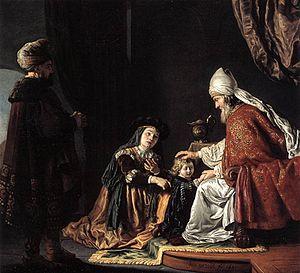
En fiction, un faux protagoniste est une technique d'écriture consistant à présenter et faire croire au public qu'un personnage est un protagoniste et de lui révéler par la suite que ce n'est pas le cas. Cette technique est souvent utilisée pour créer une discordance, pour accrocher davantage le public en jouant avec ses préconceptions.